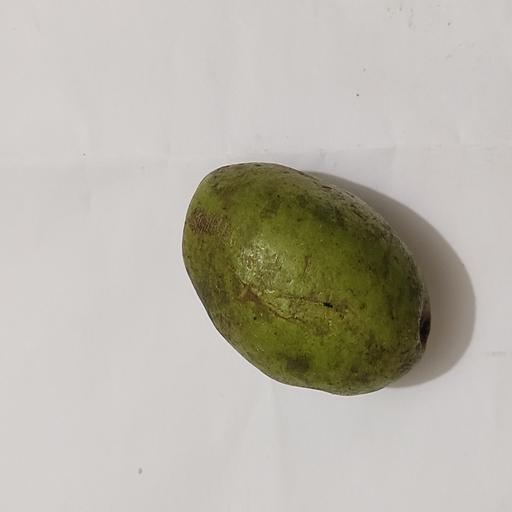
Crop type: Olive